Interferometric synthetic-aperture radar

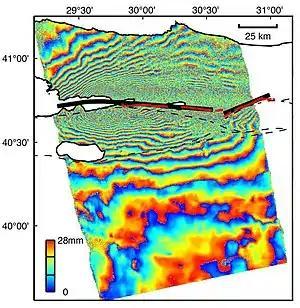
Interferogram produced using ERS-2 data from 13 August and 17 September 1999, spanning the 1999 İzmit earthquake. (NASA/JPL-Caltech)

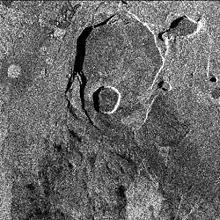
SAR amplitude image of Kīlauea (NASA/JPL-Caltech)

Synthetic aperture radar (SAR) is a form of radar in which sophisticated processing of radar data is used to produce a very narrow effective beam. It can be used to form images of relatively immobile targets; moving targets can be blurred or displaced in the formed images. SAR is a form of active remote sensing – the antenna transmits radiation that is reflected from the image area, as opposed to passive sensing, where the reflection is detected from ambient illumination. SAR image acquisition is therefore independent of natural illumination and images can be taken at night. Radar uses electromagnetic radiation at microwave frequencies; the atmospheric absorption at typical radar wavelengths is very low, meaning observations are not prevented by cloud cover.